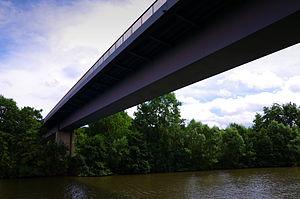
Le Pont International/Abt-Fulrad-Brücke est un pont reliant Grosbliederstroff en France à Auersmacher en Allemagne. La portion française représentée par la RN61A est appelée Pont International tandis que la partie allemande du pont porte le nom de Abt-Fulrad-Brücke.
Cette page concerne les événements qui se sont produits durant l'année 1983 en Lorraine.